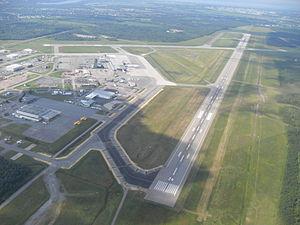
Vue aérienne de l'aéroport de Québec, Qc, Canada
L'aéroport international Jean-Lesage est un aéroport international canadien situé au nord-ouest de la ville de Québec, dans l'arrondissement de Sainte-Foy–Sillery–Cap-Rouge, à 18 km du centre-ville. Il est nommé en l'honneur de Jean Lesage, Premier ministre du Québec de 1960 à 1966 et principal acteur de la Révolution tranquille.